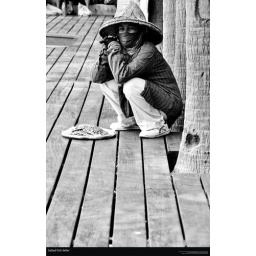
Taiwan, somewhere near fish market